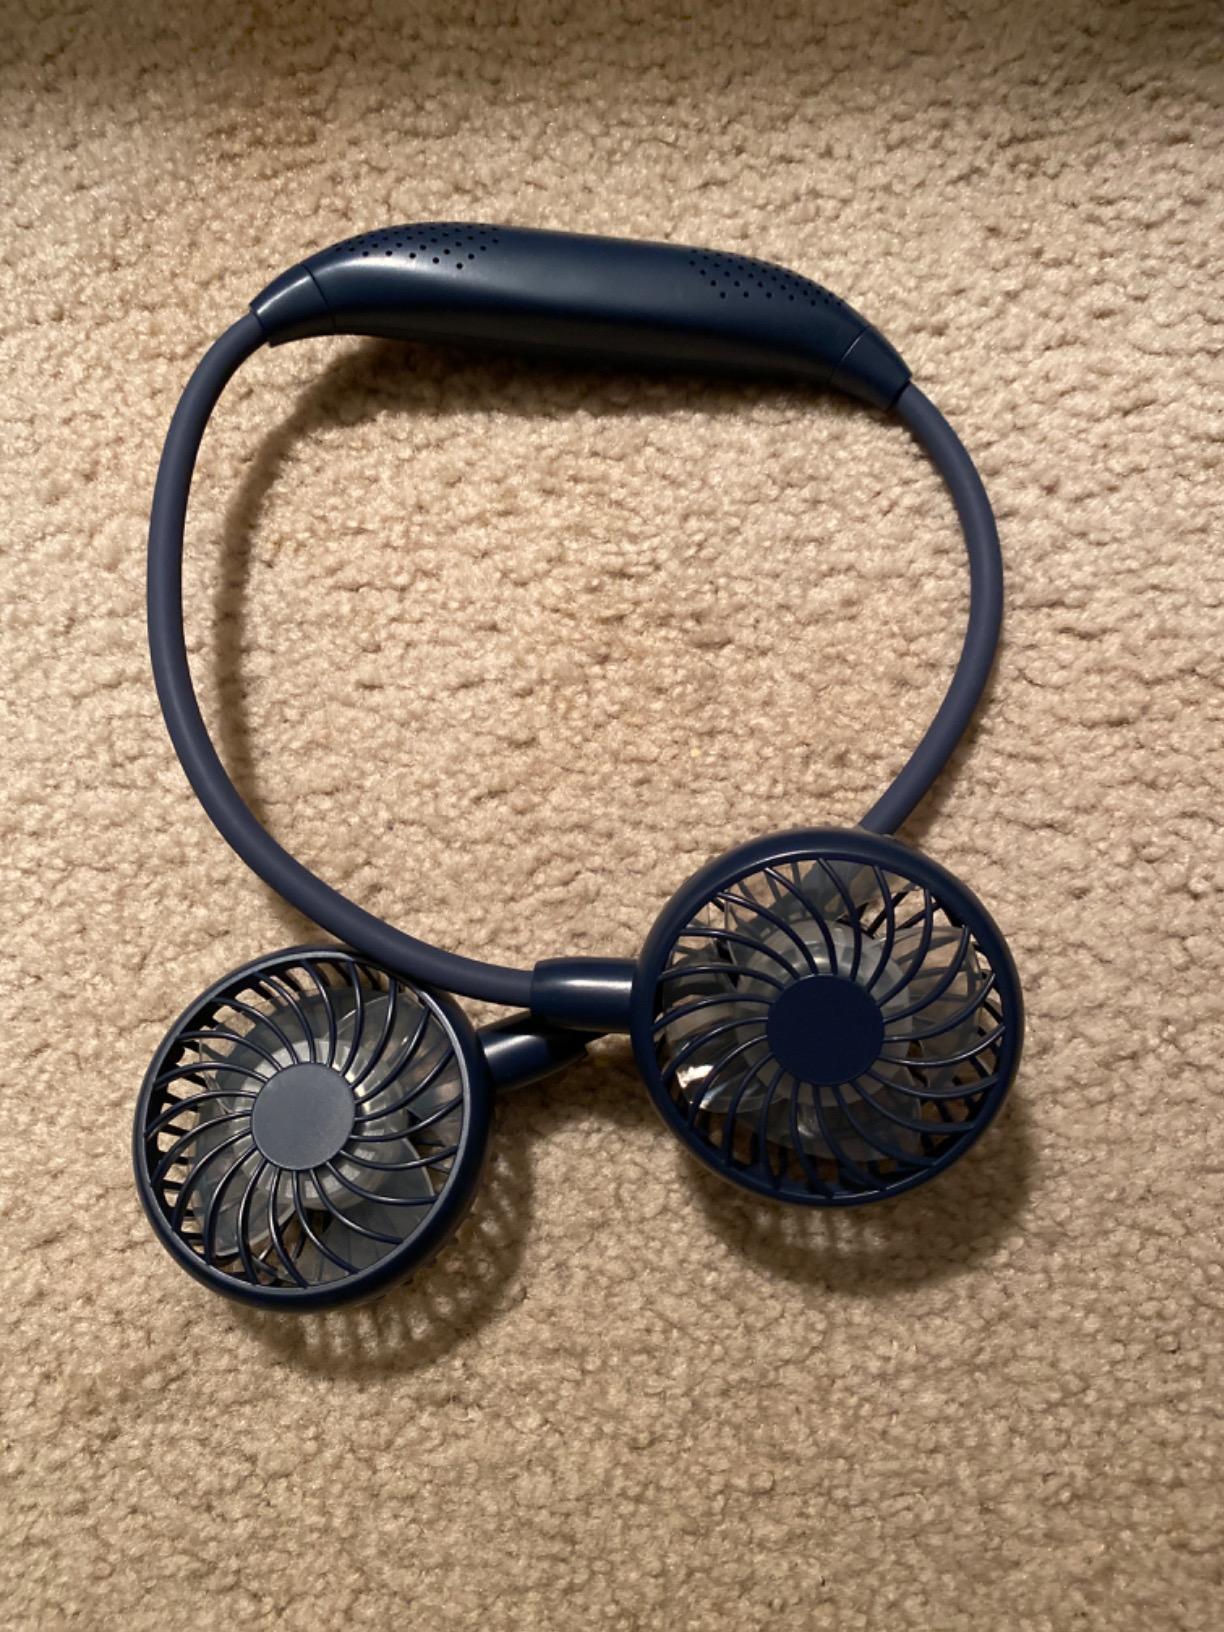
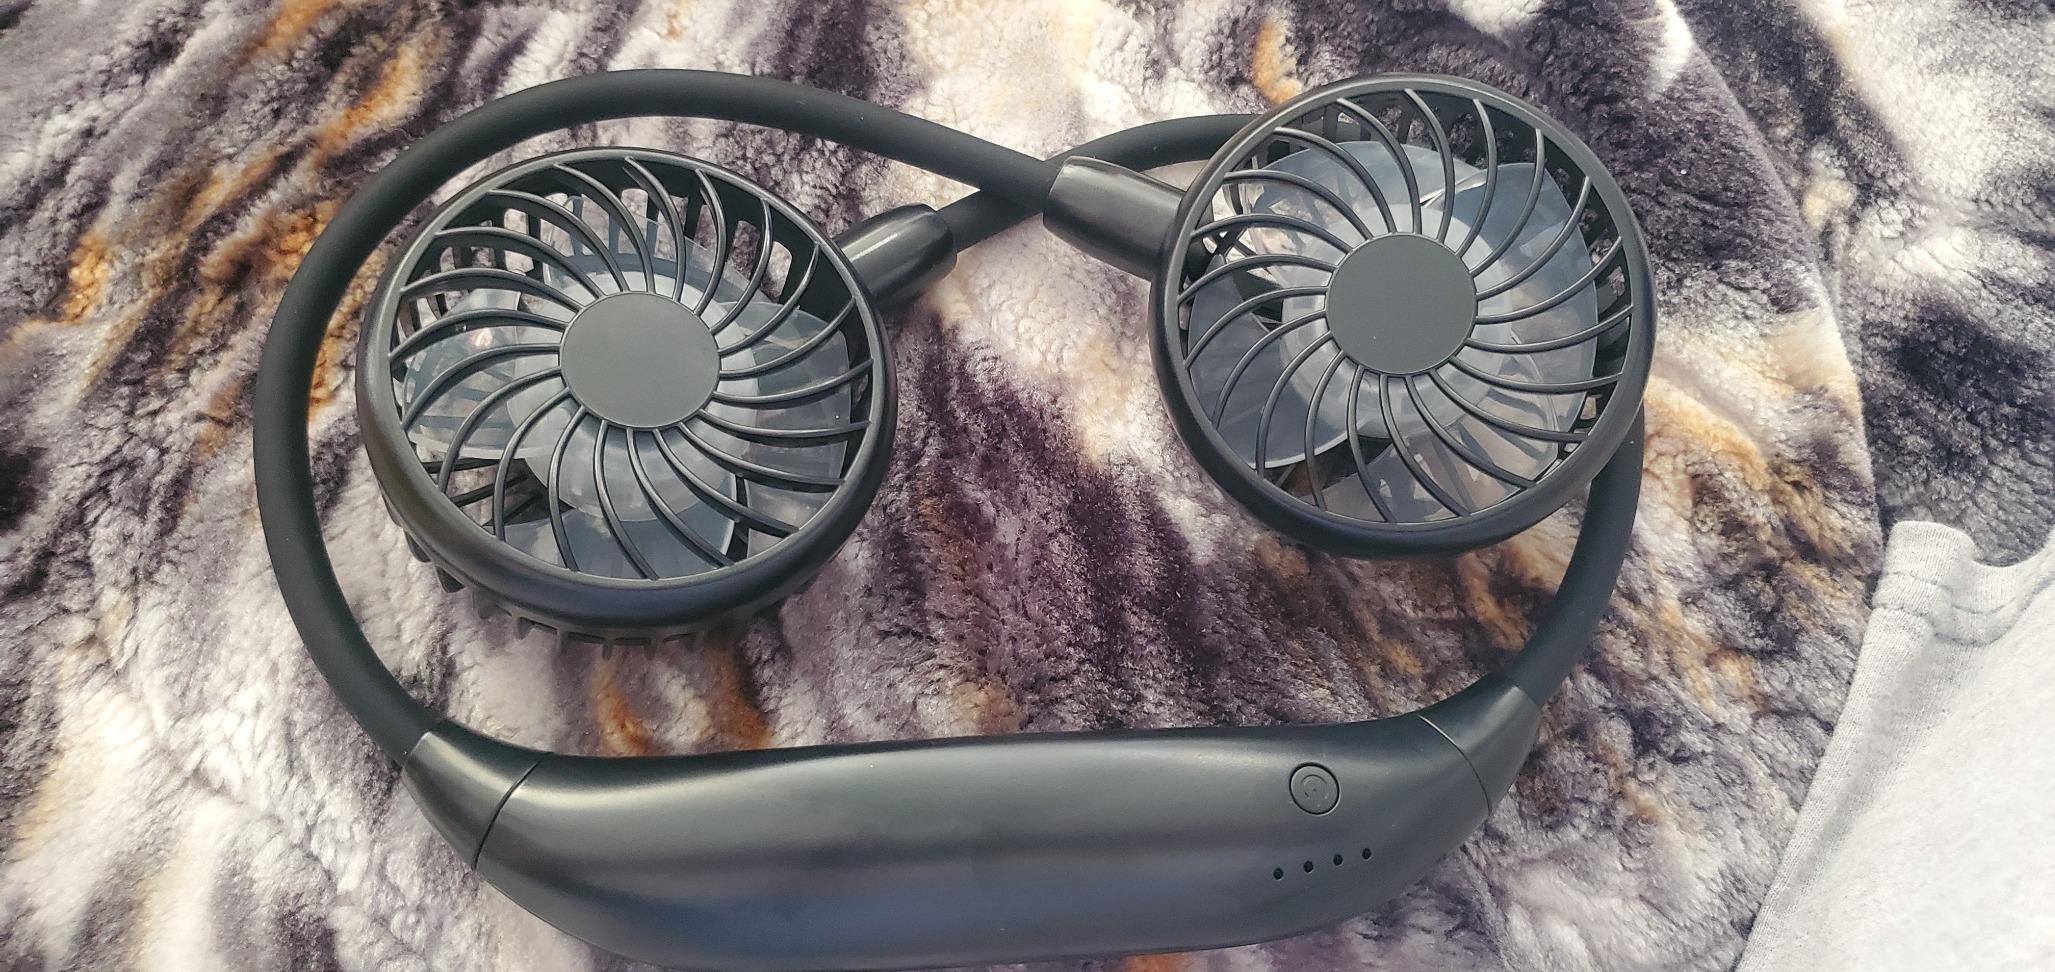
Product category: fan
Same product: no